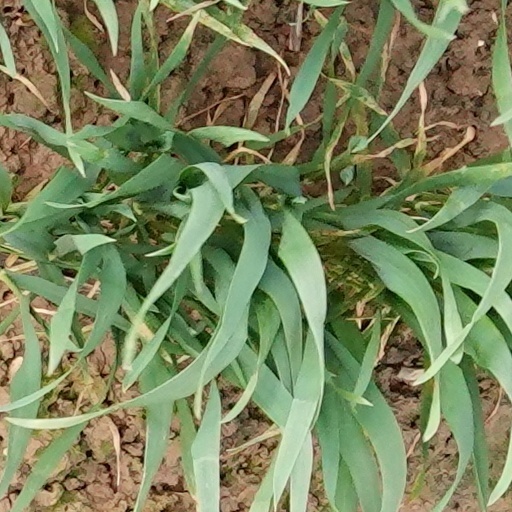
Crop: wheat